Lusofonia Games

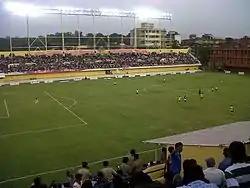
Football match: India vs Mozambique, during the 2014 Lusophony Games at Tilak Maidan Stadium, Vasco da Gama, India.

So far there are not any regulations concerning the list of sports that should be included in the Games schedule. The sports chosen for the 1st edition were discussed and deliberated by the ACOLOP's members on general assembly, but without any principle of future 'core' and 'rotating' sports from a list of approved ones.